The Maid's Kid

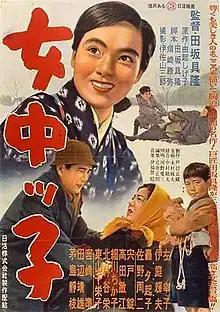
Film poster

*"This article uses Eastern name order when mentioning individuals."